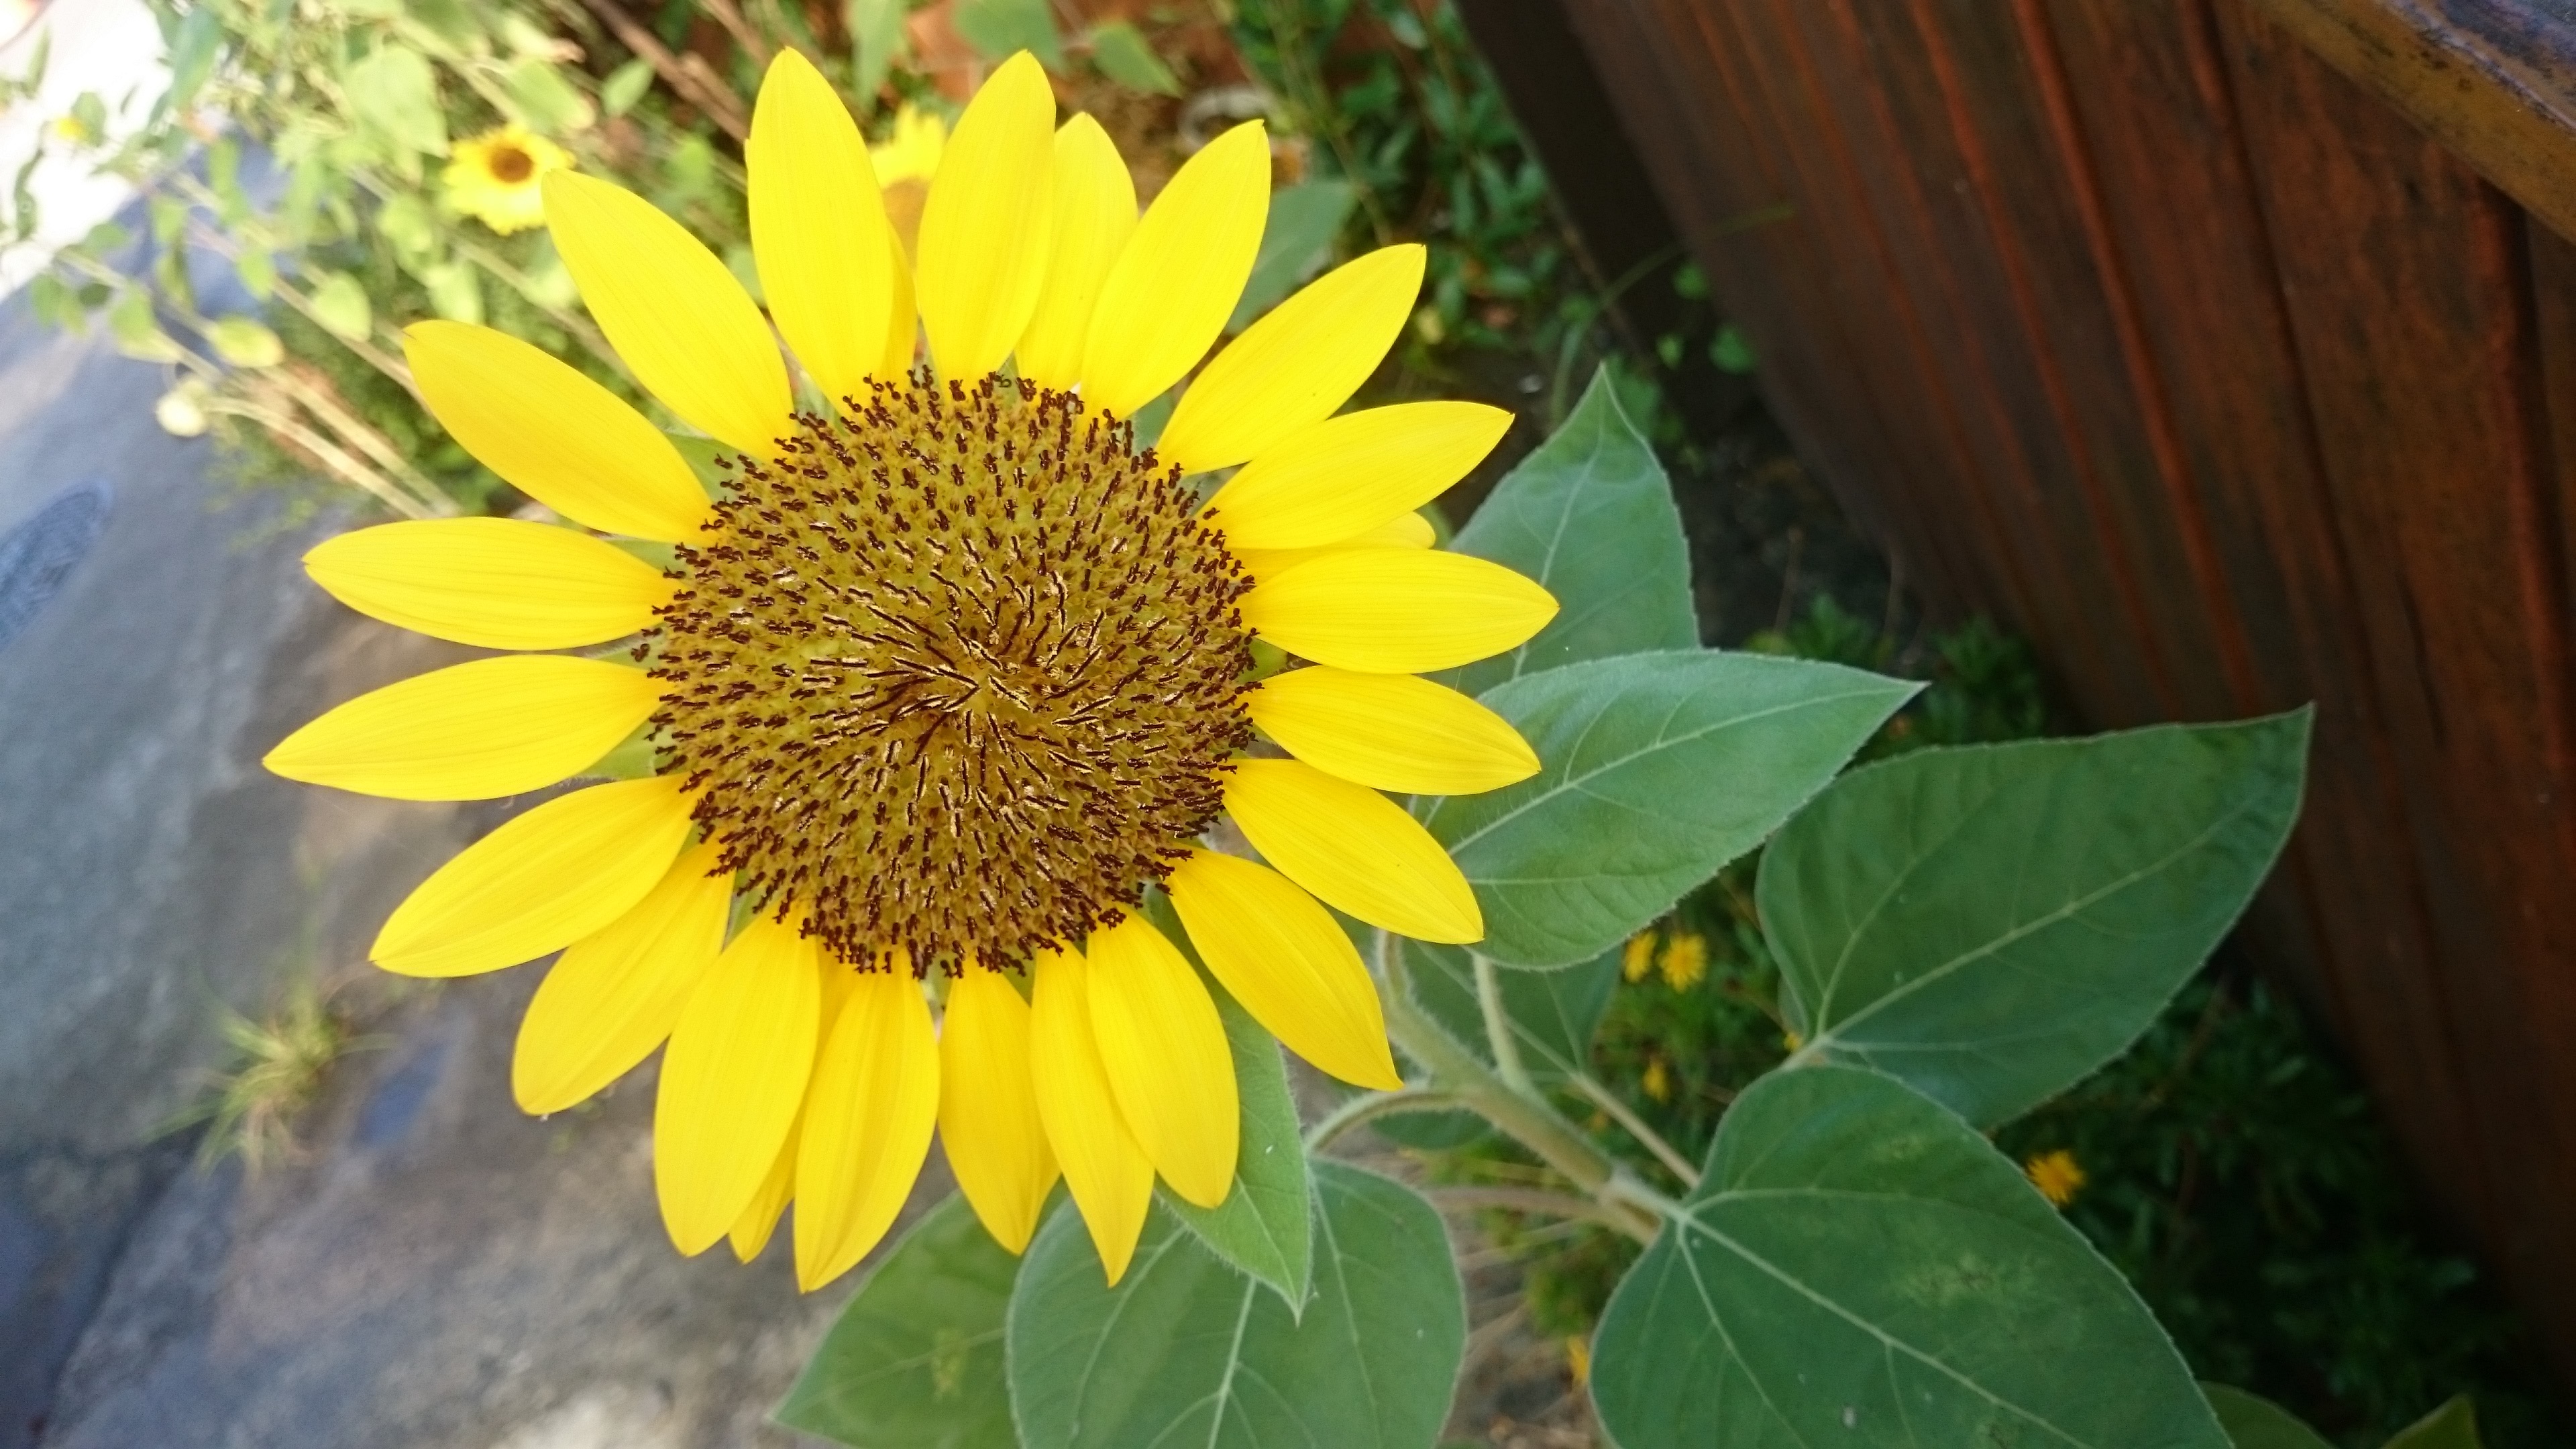
plant, flower, petal, botany, yellow, flora, sunflower, flowering plant, daisy family, annual plant, plant stem, land plant